R.M. Dumuje

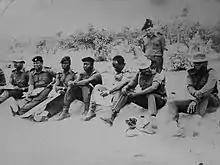
Colonel R.M. Dumuje (1st from left) at the Senior Officer's course, Army Command and Staff College, Jaji, Kaduna, Nigeria. Lieutenant Colonel I.B. Babangida (2nd from left)

As the quartermaster general of the Headquarters Nigerian Army, he commanded the entire operation to put down a religious insurgent movement in Kano led by a Cameroonian called Muhammadu Marwa, better known as "Maitatsine" in 1980. It was reported that he bluntly told the then president Shagari, who served as the second president of Nigeria’s Second Republic between 1979 and 1983, that he could not guarantee the use of minimum force, particularly if any of his men were wounded or killed.